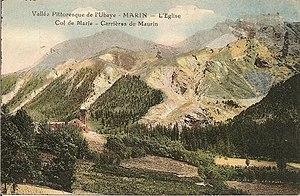
La carrière de marbre vert de Maurin est une carrière aujourd'hui abandonnée qui se situe sur la commune de Saint-Paul-sur-Ubaye, près du hameau de Maurin, au-dessus de Maljasset, à côté du hameau de Combe-Brémond. Il s'agissait d'un gros filon de marbre vert de 200 m de long et 50 m de large situé entre 2 000 et 2 200 mètres d'altitude. Elle fut exploitée par une centaine d'ouvriers de la société Dervillé et C°, le dernier exploitant ayant travaillé vers 1945-1950.